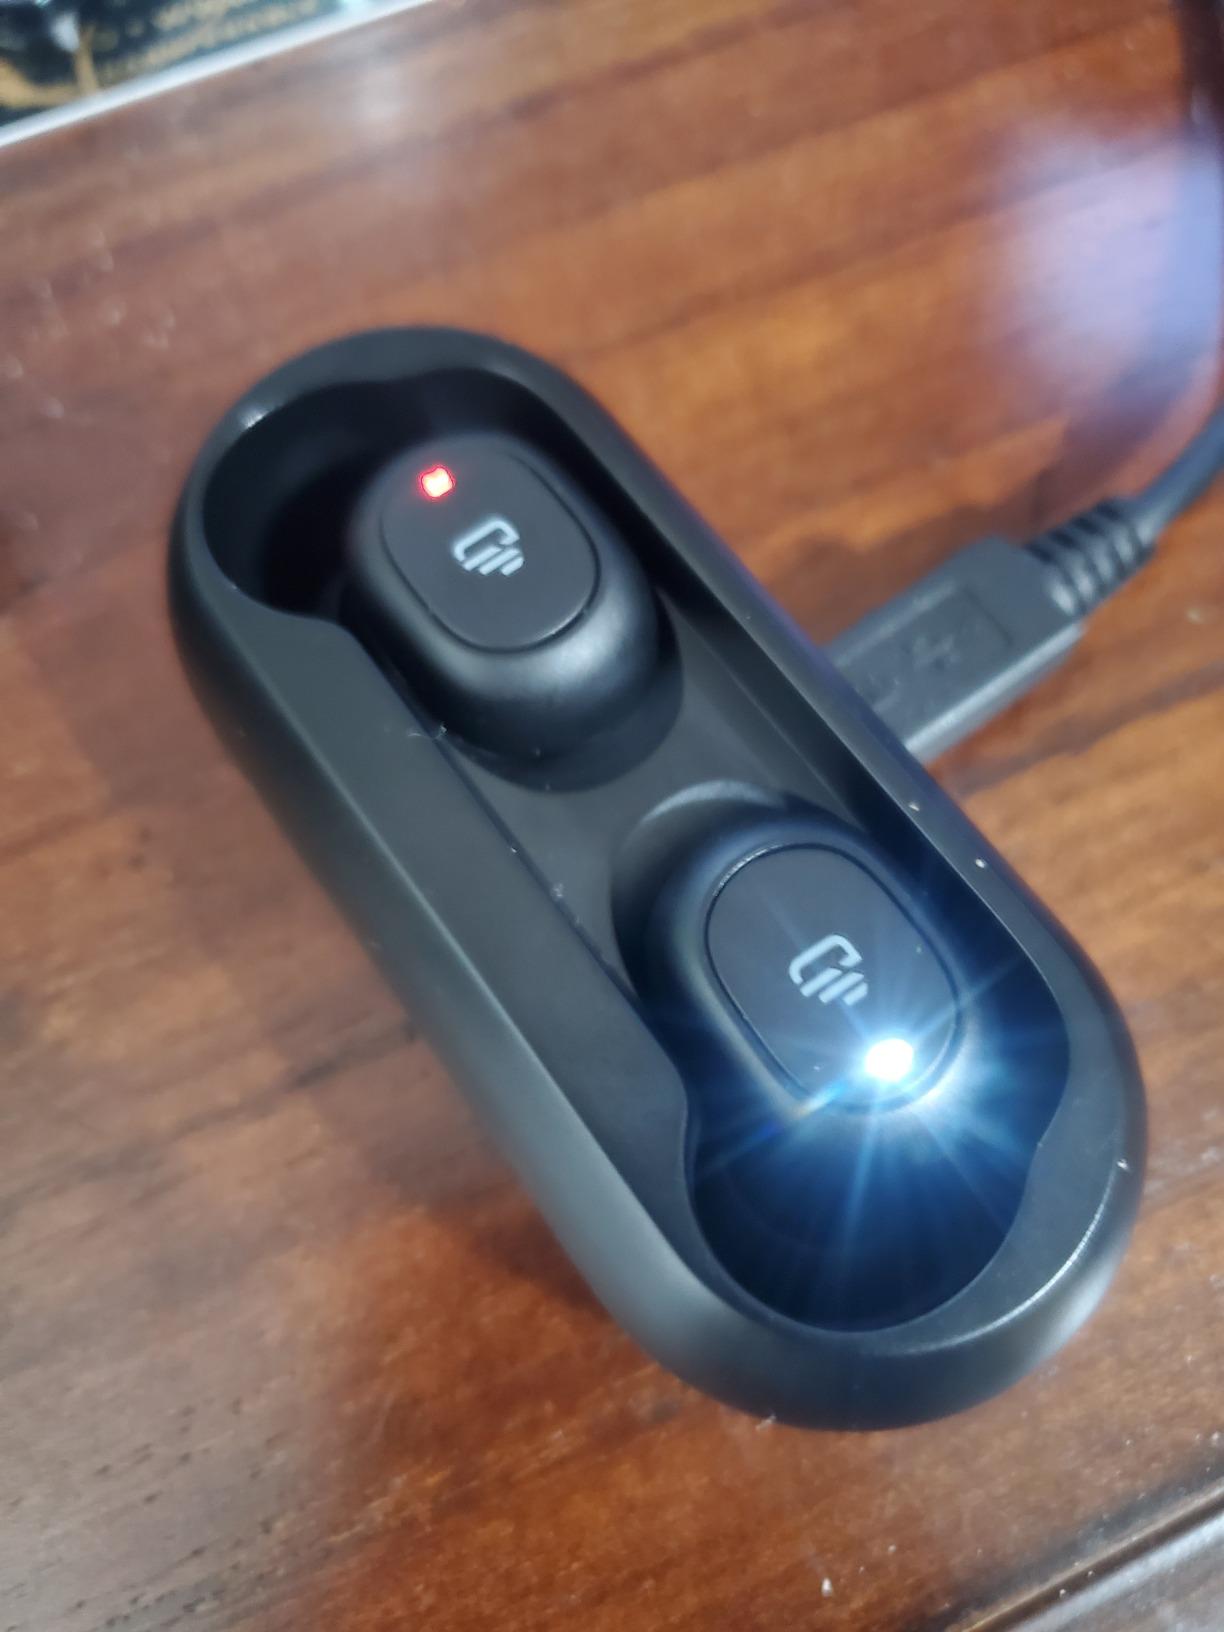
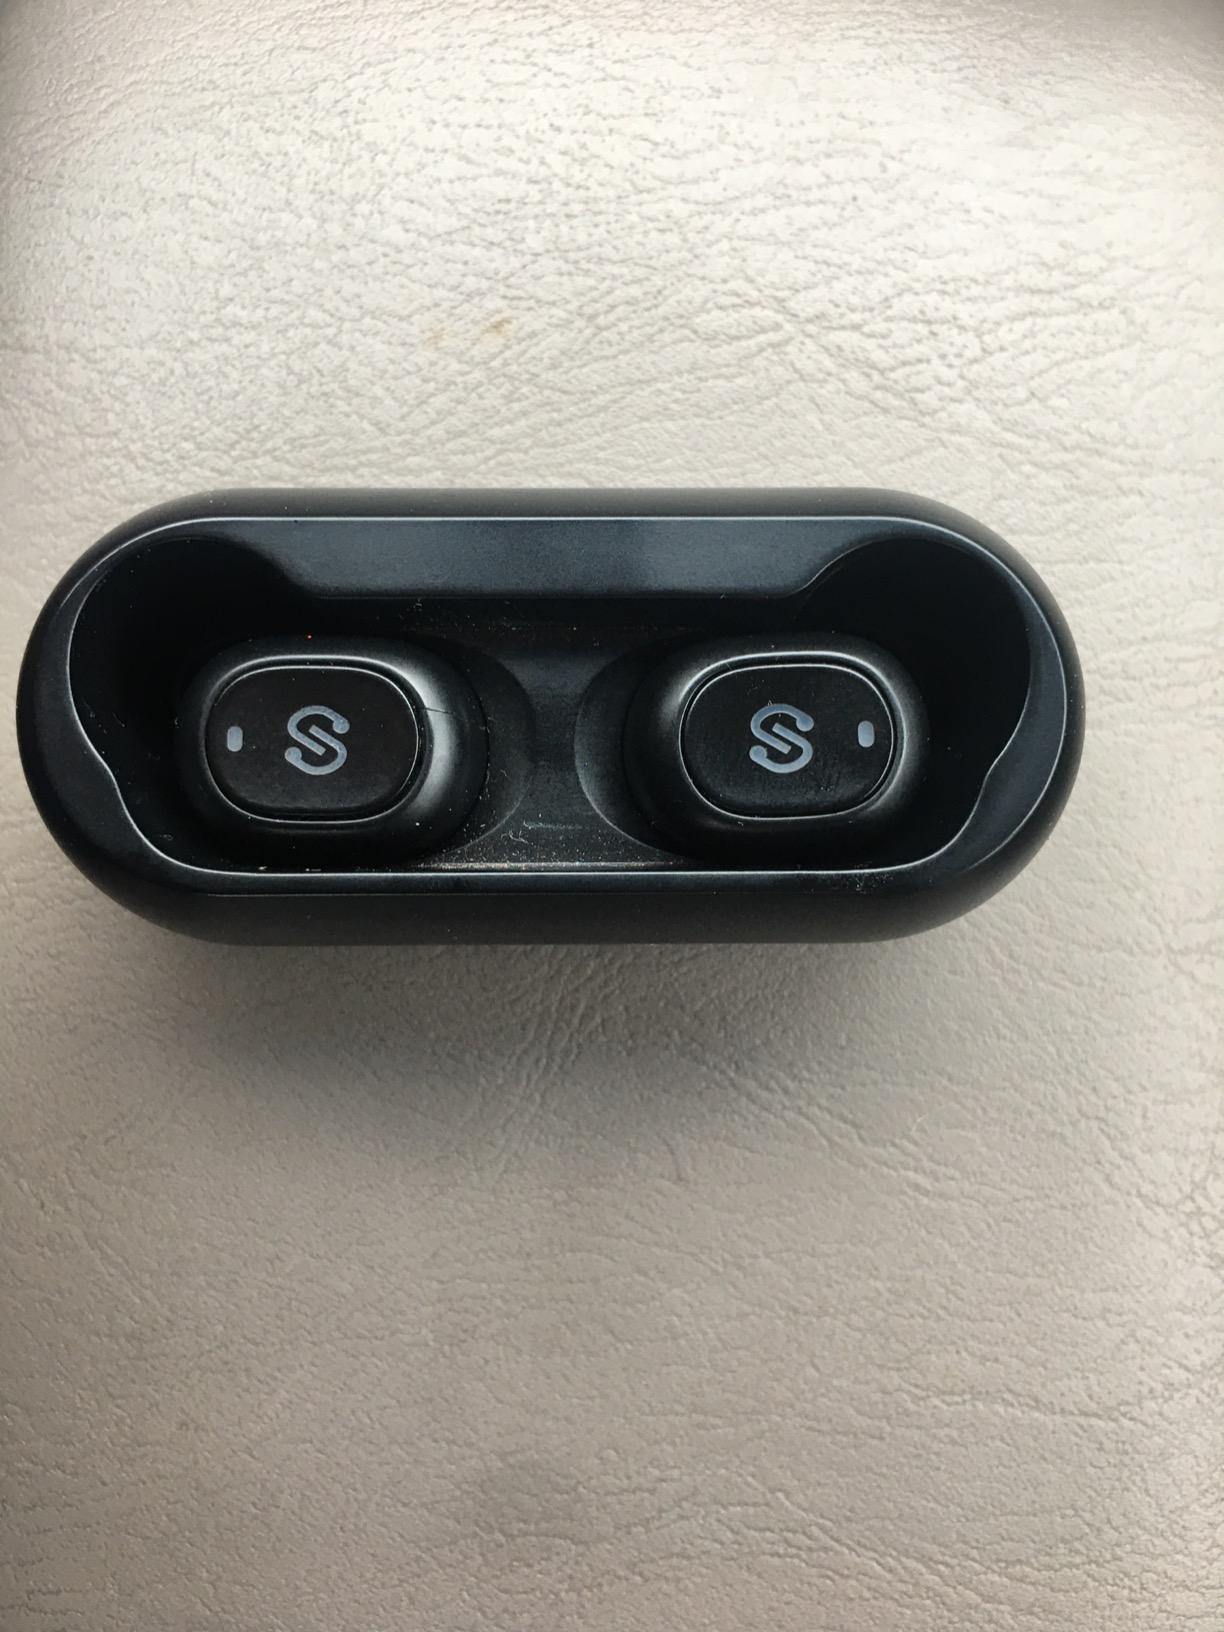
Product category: earbuds
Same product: no